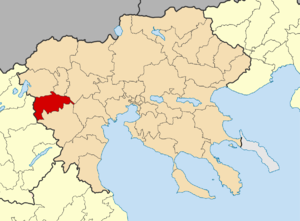
La Grèce est organisée depuis le 1ᵉʳ janvier 2011 en 13 régions et 325 dèmes.